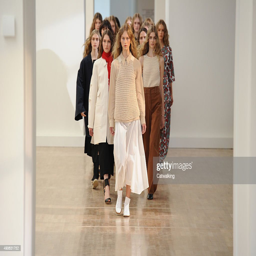
models walk the runway at the fashion show during event .